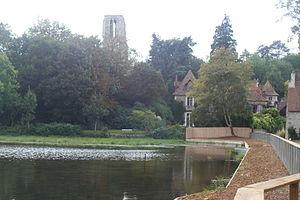
Vue générale de l'étang de Moulineux et del'église Saint Thomas de Cantorbéry
Chalou-Moulineux est une commune française située à cinquante-huit kilomètres au sud-ouest de Paris dans le département de l'Essonne en région Île-de-France.
Cet article recense les monuments historiques de l'Essonne, en France.